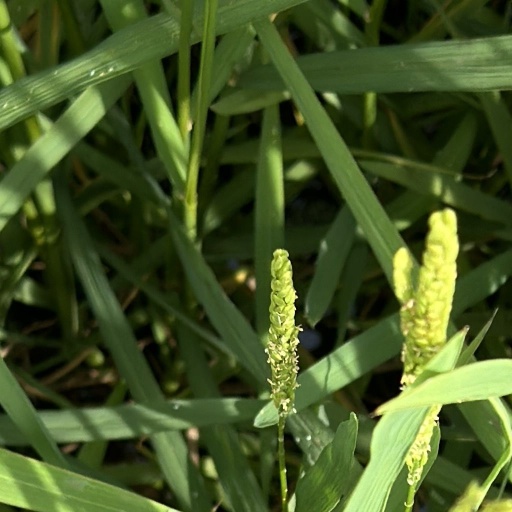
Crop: rice